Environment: real
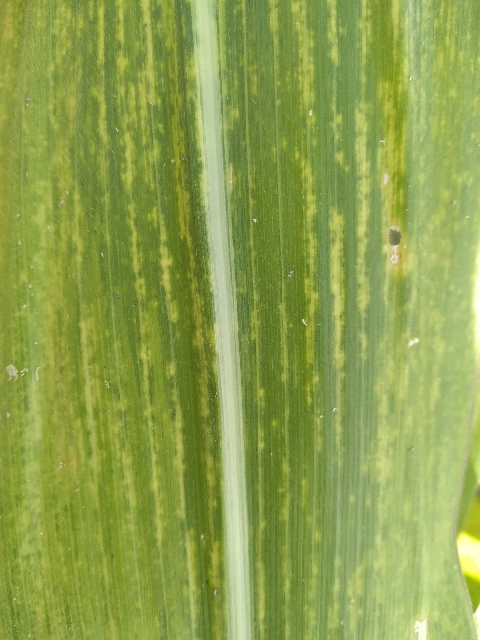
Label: lethal_necrosis